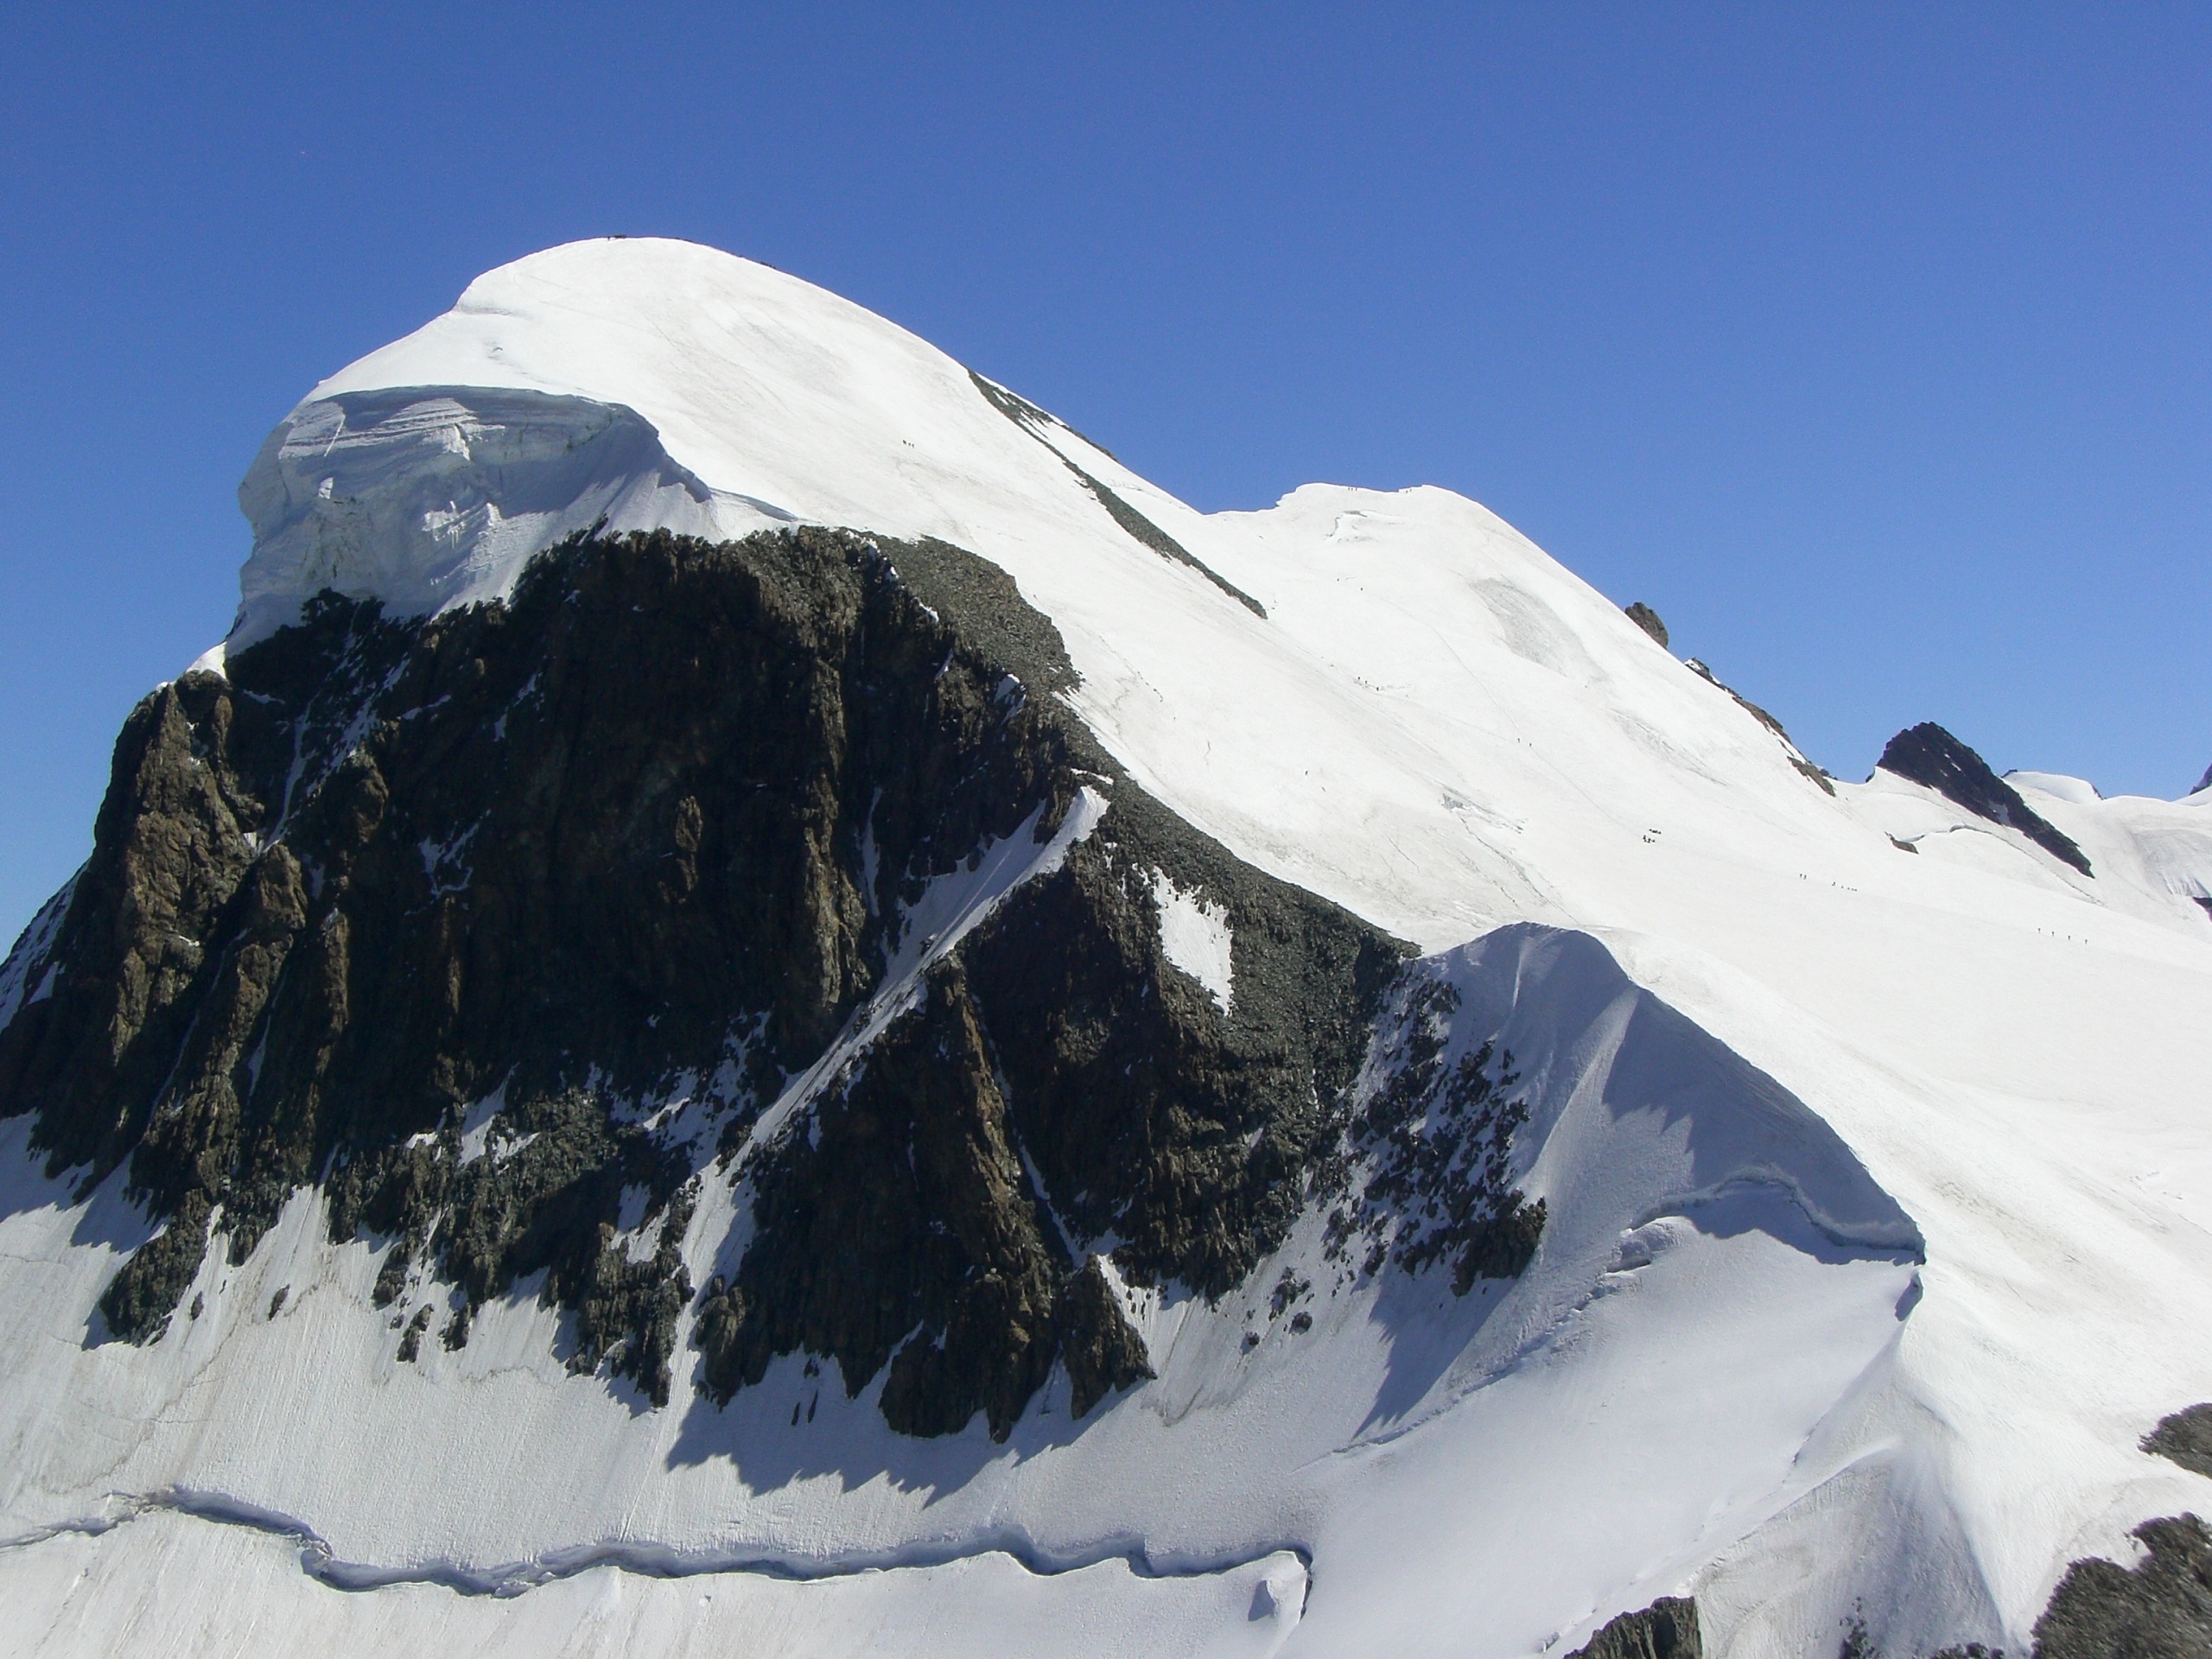
mountain, snow, winter, mountain range, alpine, season, ridge, summit, mountaineering, massif, mountains, alps, plateau, fell, cirque, piste, valais, landform, ski touring, series 4000, ski mountaineering, mountainous landforms, geological phenomenon, ice cap, breithorn